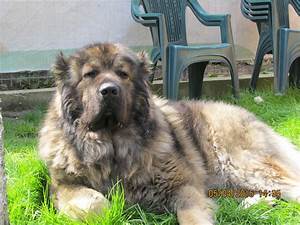
Label: cane